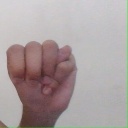
अक्षर: म